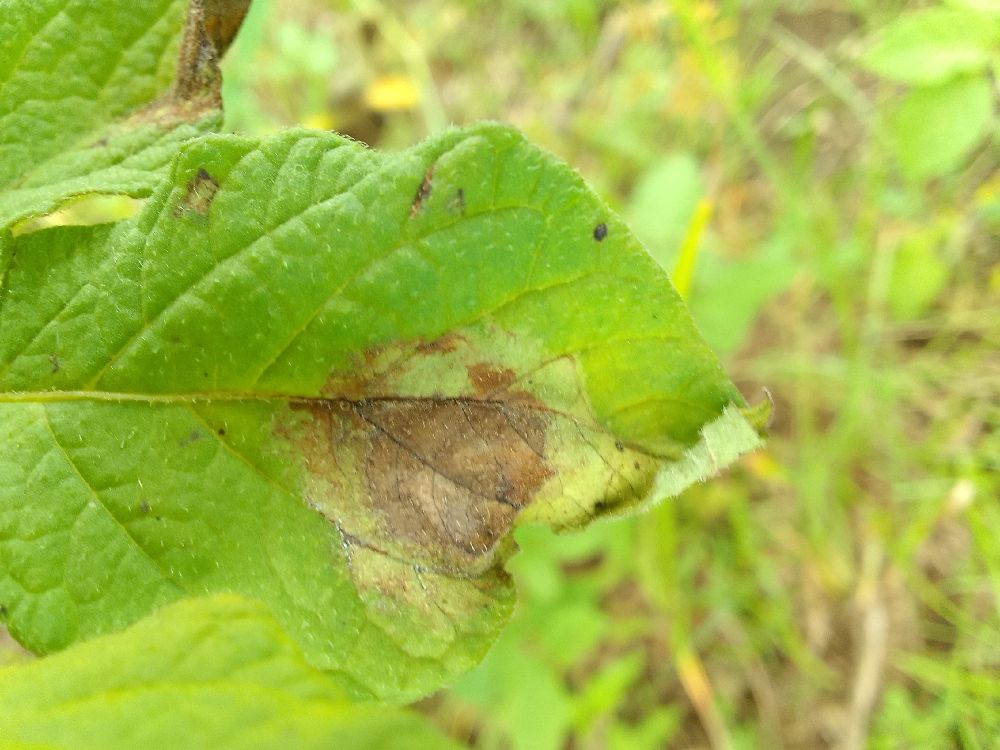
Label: Late blight